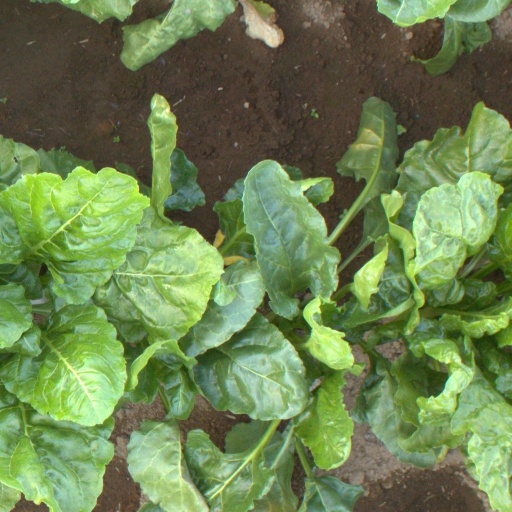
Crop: sugar beet